Apache

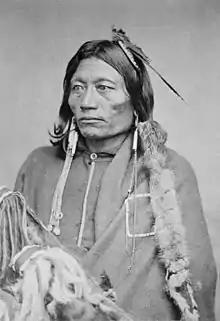
Essa-queta, Plains Apache chief

While anthropologists agree on some traditional major subgrouping of Apaches, they have often used different criteria to name finer divisions, and these do not always match modern Apache groupings. Some scholars do not consider groups residing in what is now Mexico to be Apache. In addition, an Apache individual has different ways of identification with a group, such as a band or clan, as well as the larger tribe or language grouping, which can add to the difficulties in an outsider comprehending the distinctions.